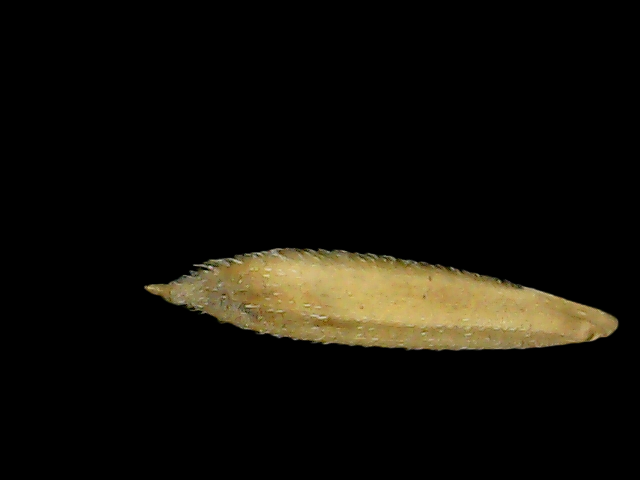
Rice variety: Binadhan14